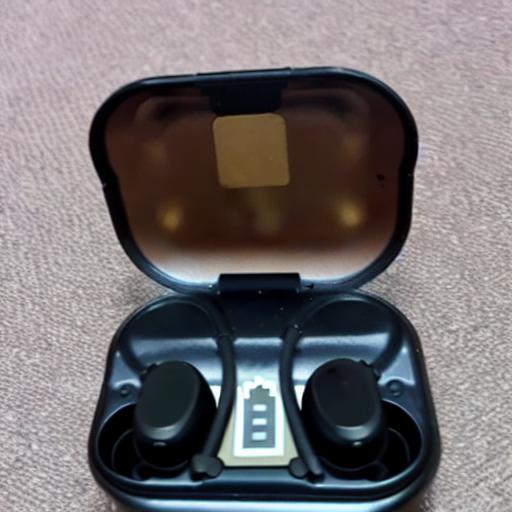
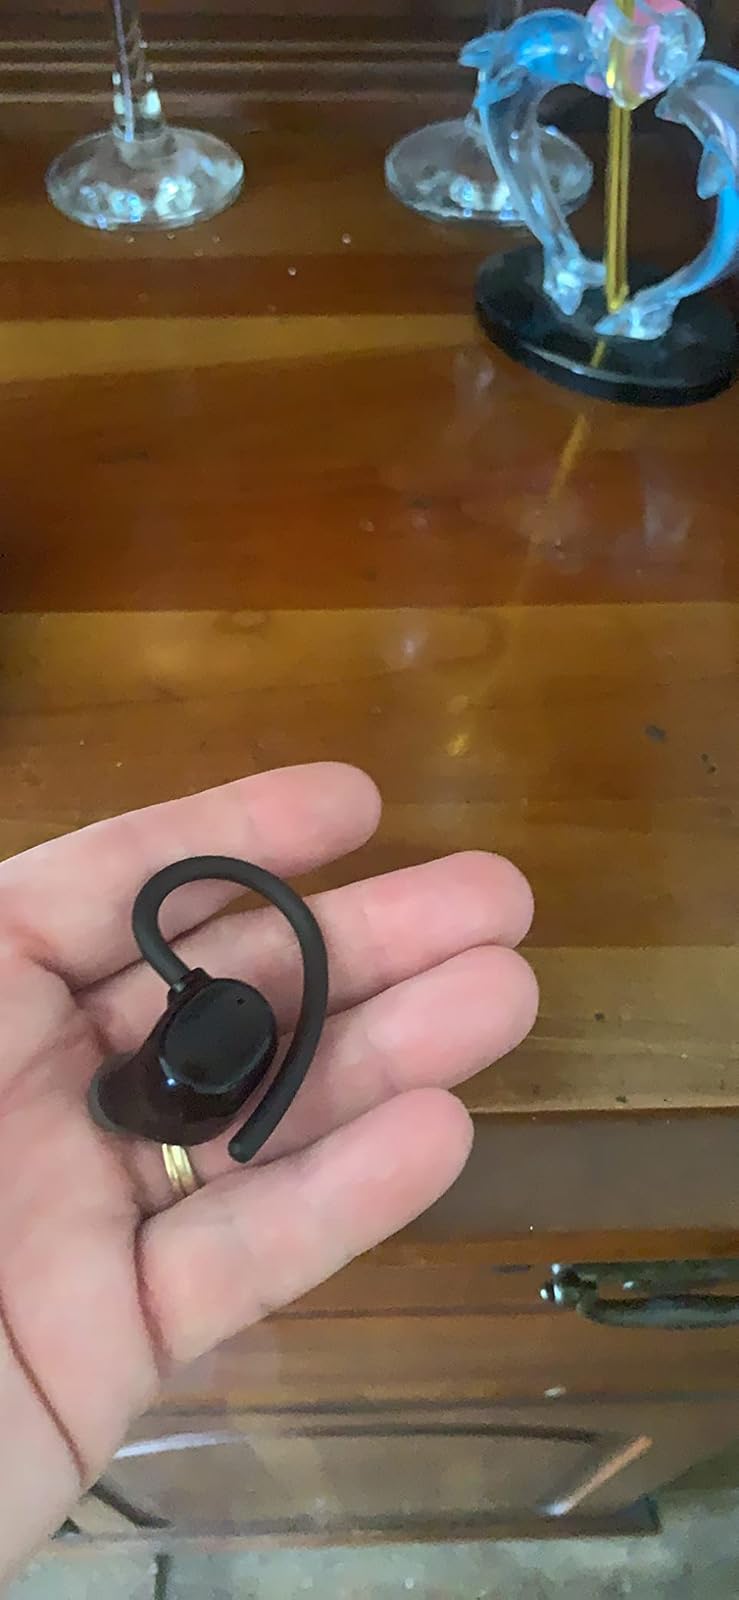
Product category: earbuds
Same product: no